Primus pilus

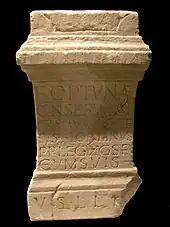
Altar dedicated to "Fortuna Conservatrix" by Marcus Aurelius Cocceius Florianus, who was "Primus Pilus" of the "Legio X Gemina" at the time of Severus Alexander in Vindobona

During the Roman Empire, the emperor Claudius created the office of "primus pilus iterum". To become the "primus pilus iterum" an officer must have formerly served as a tribune in the "vigiles", "cohortes urbanae", or Praetorian Guard. The "primus pilus iterum" would hold the responsibility of a praefectus castrorum but with higher pay.